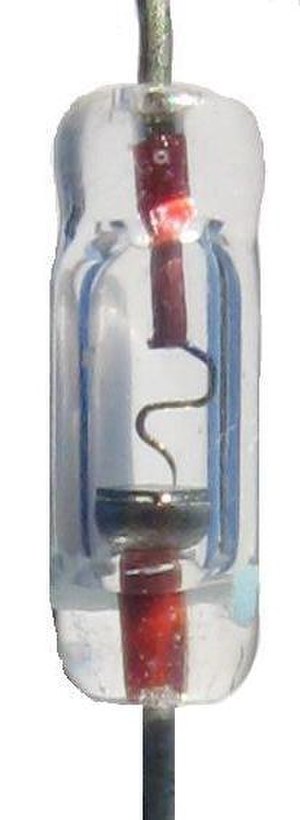
Punktkontaktdiode
Nærbillede af en glasindkapslet germaniumbaseret punktkontaktdiode (OA85). Selve den ensrettende effekt sker i overfladen af den flade runde mikrochip på den nederste terminal, lige hvor den "S"-formede leder rammer mikrochippen. Resten af dioden er blot strømformidlende tilledninger og isolerende glasindkapsling.
En punktkontaktdiode fungerer på samme måde som de i dag mere udbredte mikrochip-baserede dioder, men punktkontaktdioders opbygning er simplere. En brik af n-type halvleder laves, og en elektrisk ledende skarp punktkontakt laves med et hovedgruppe-3 metal, som placeres i kontakt med halvlederbrikken. Noget metal migreres ind i halvlederen for at lave et lille område af p-type halvleder nær kontakten, ved hjælp af en kort elektrisk impuls.